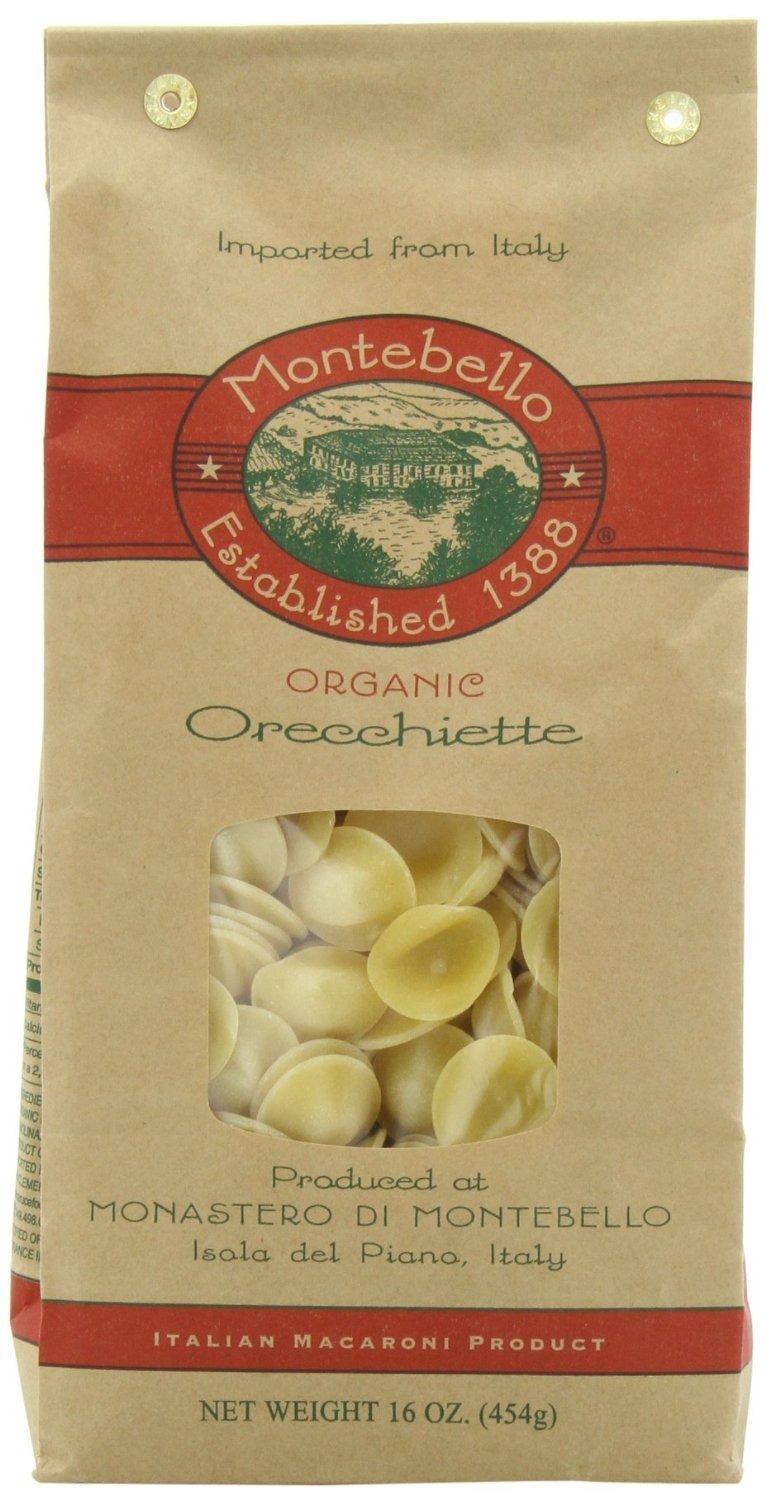
Item Name: Montebello Organic Orecchiette, 16 Ounce, 5 Count
Bullet Point 1: Montebello Organic Orecchiette, 1 lb (Case of 5)
Bullet Point 2: Certified Organic
Bullet Point 3: Authentic pasta that cooks up evenly, holds sauce beautifully and is as delicious as homemade
Bullet Point 4: Imported from Italy
Bullet Point 5: Part of the award winning Stonewall Kitchen family of gourmet foods
Value: 80.0
Unit: Ounce

Price: 4.48